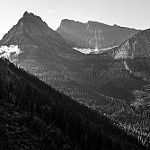
Label: glacier